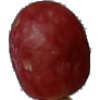
Label: Grape Pink 1